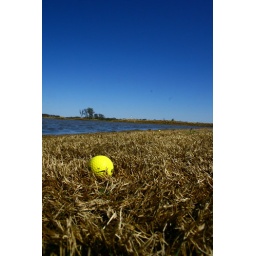
in the brown grass of Texas.